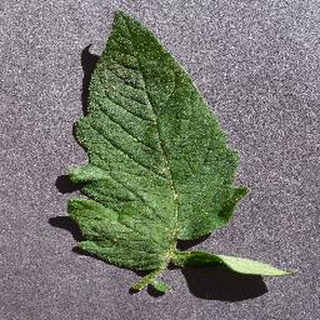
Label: healthy_tomato